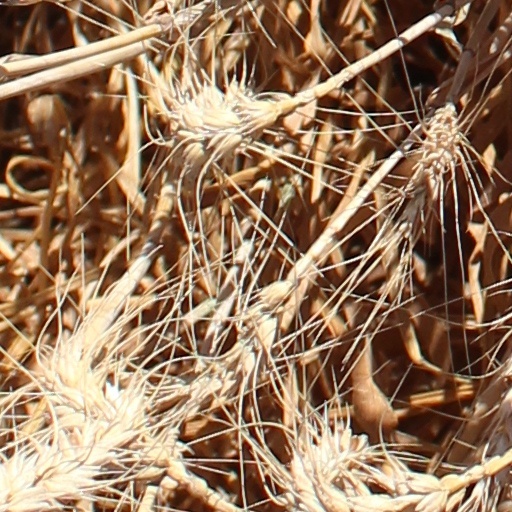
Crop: wheat